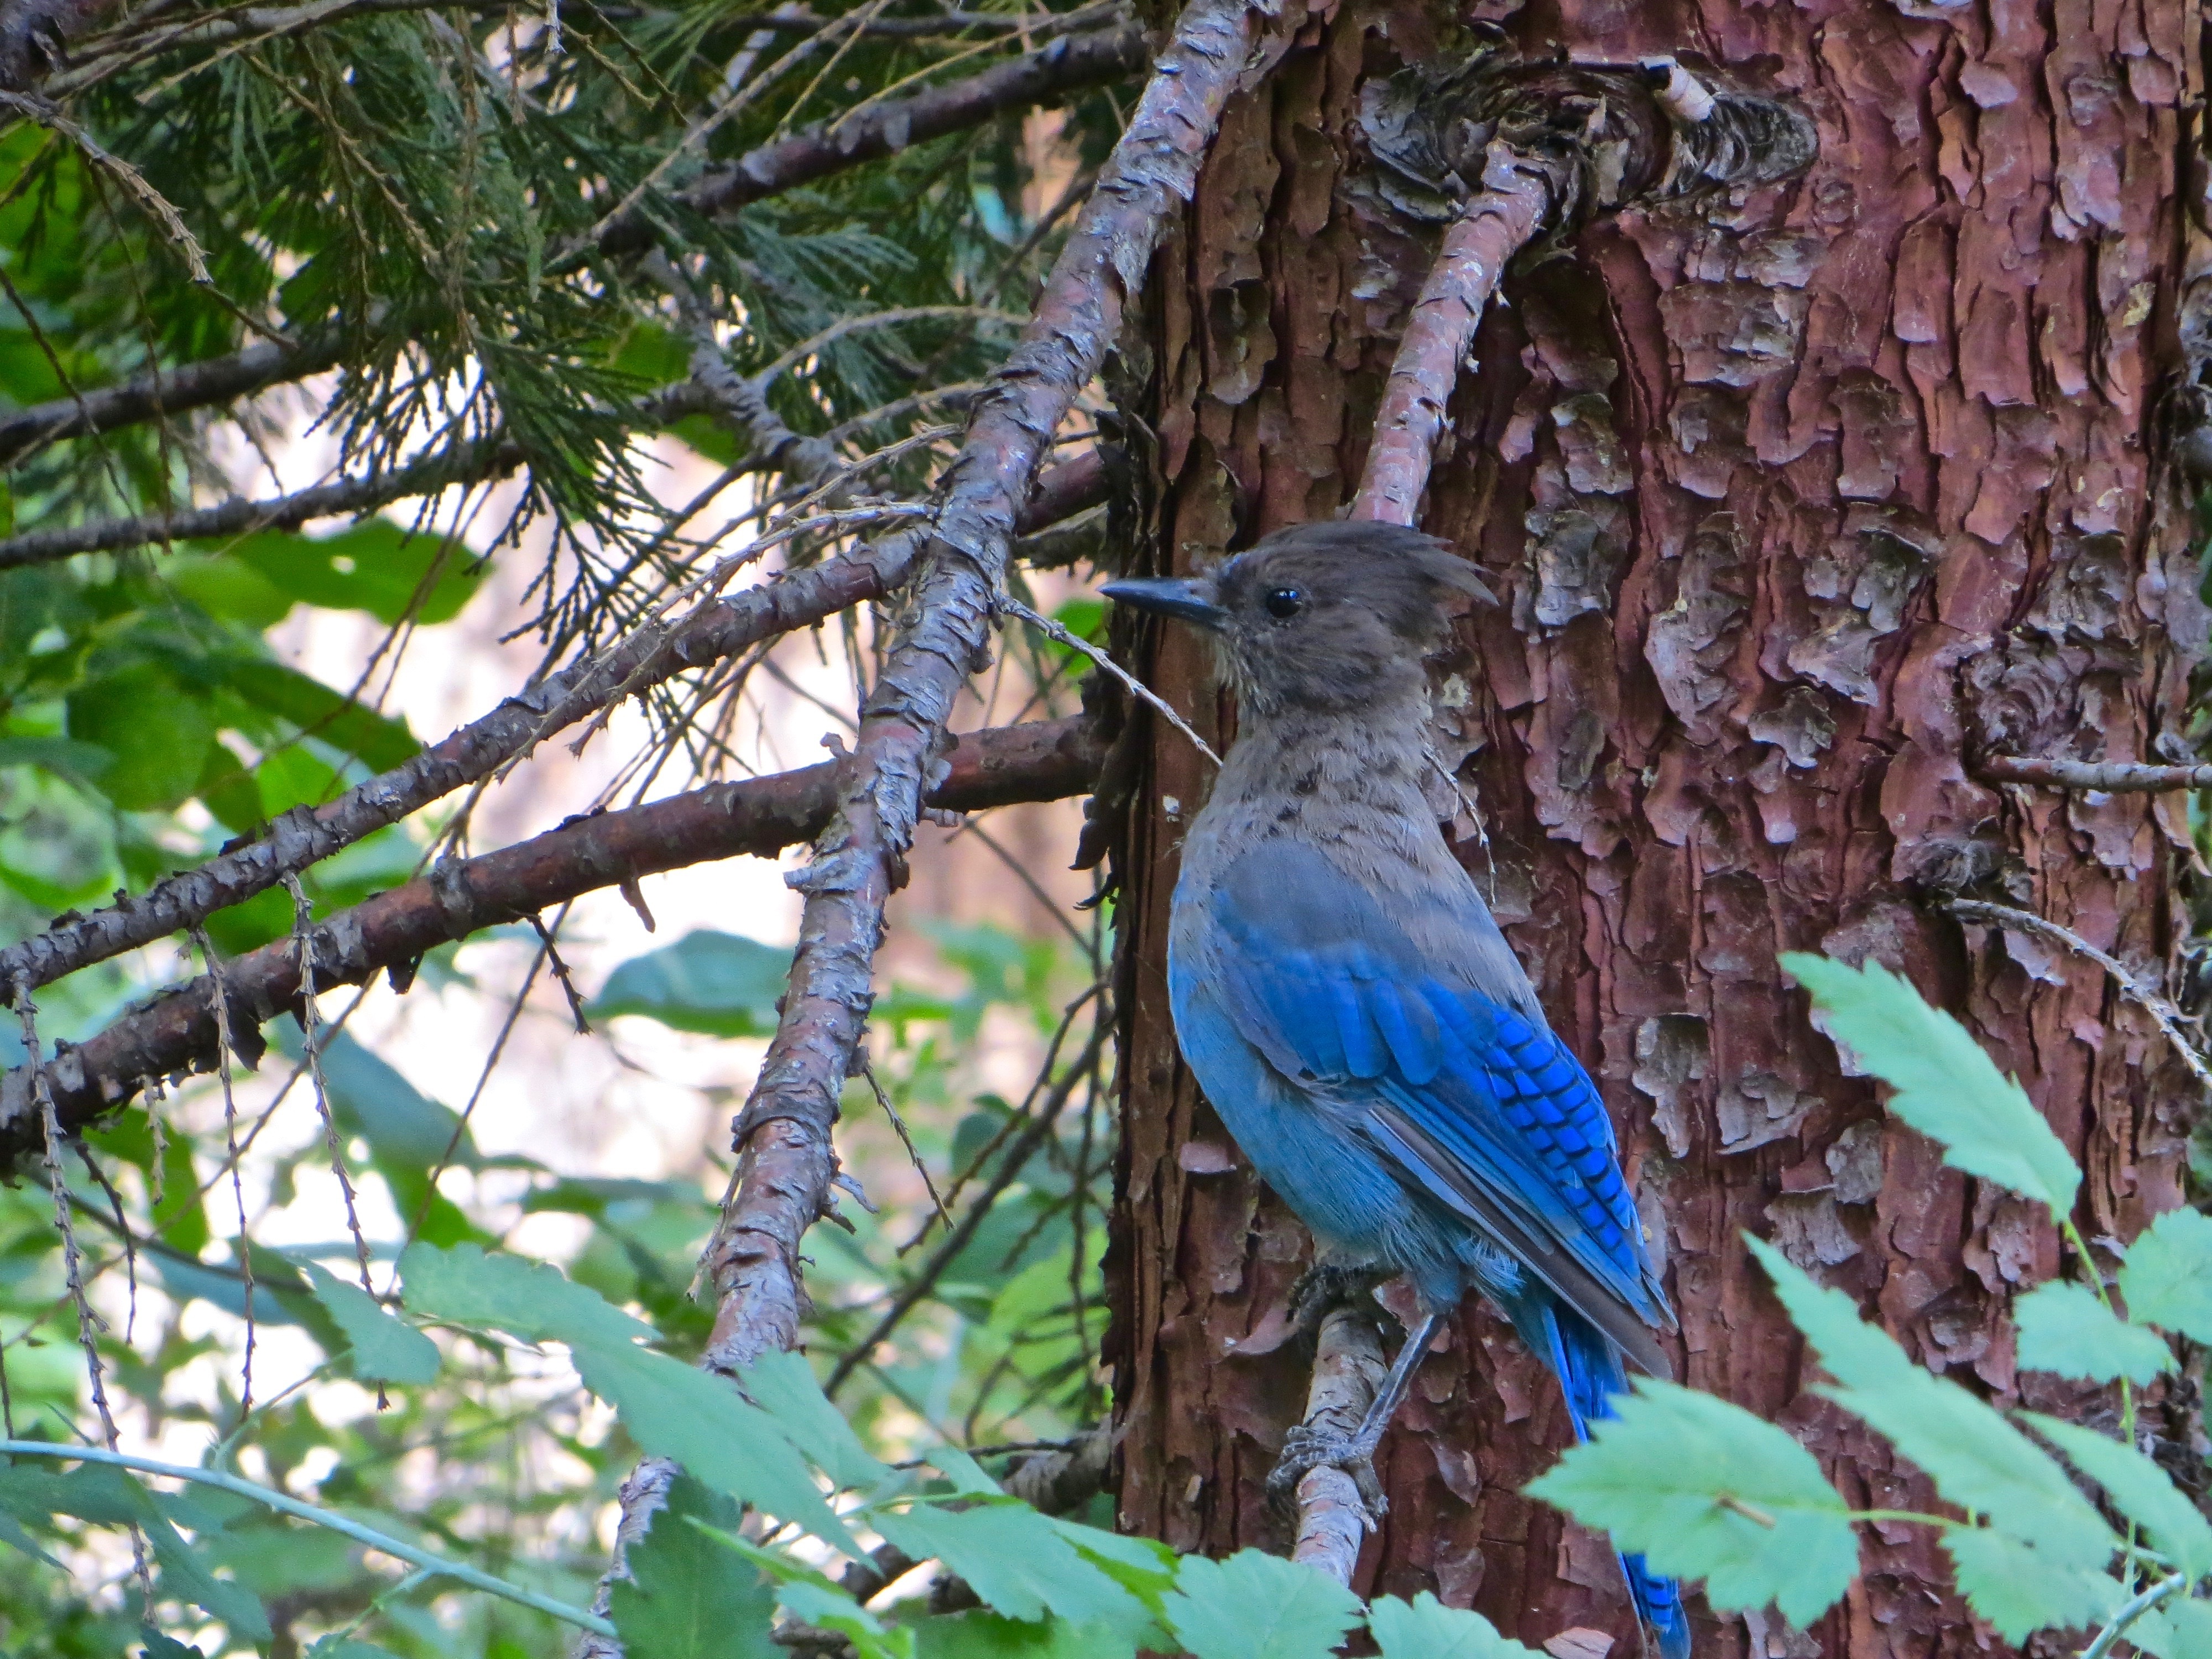
tree, nature, branch, bird, plant, wildlife, blue, fauna, leaves, jay, vertebrate, perching bird